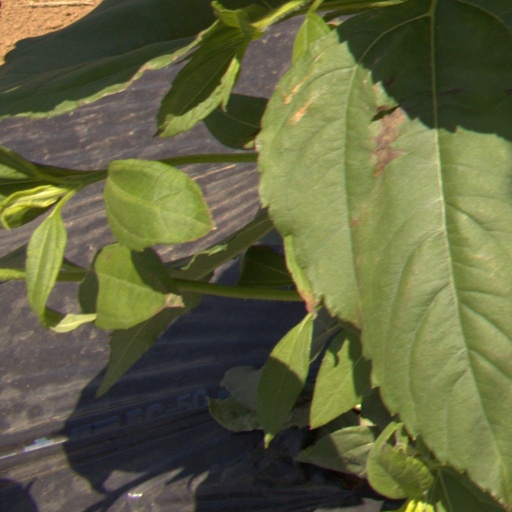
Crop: Jerusalem artichoke